Blue Spring (manga)

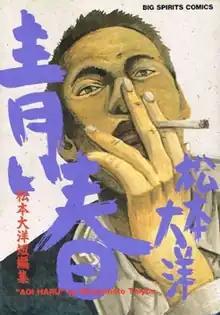
Volume cover

is a Japanese manga written and illustrated by Taiyō Matsumoto. It is an anthology collection of short stories, all revolving around teenage boys at high school and the lives they live. A live action film adaptation was released in 2001. The manga was licensed for English-language release by Viz Media.